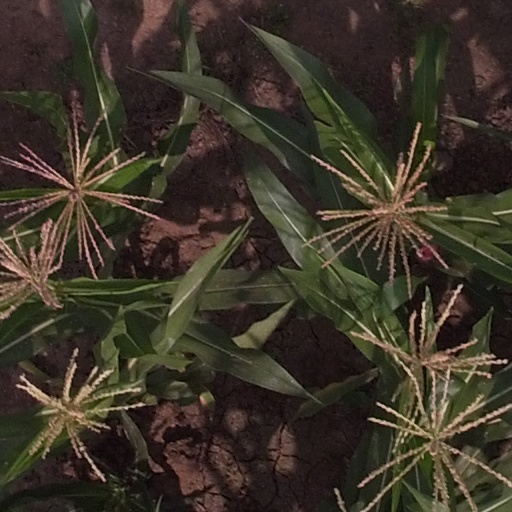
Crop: maize; corn